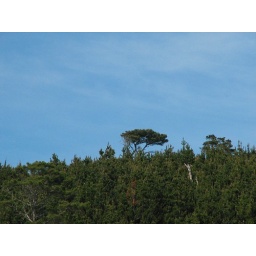
Lone tree poking over the forest canopy trying to get an advantage